Erik Zenga

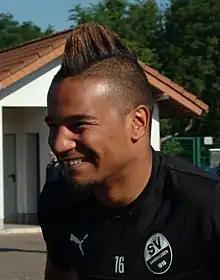
Zenga in 2015

Erik Zenga (born 18 January 1993) is a professional footballer who plays as a defensive midfielder for SV Meppen. Born in Russia, he has represented Germany at youth level.